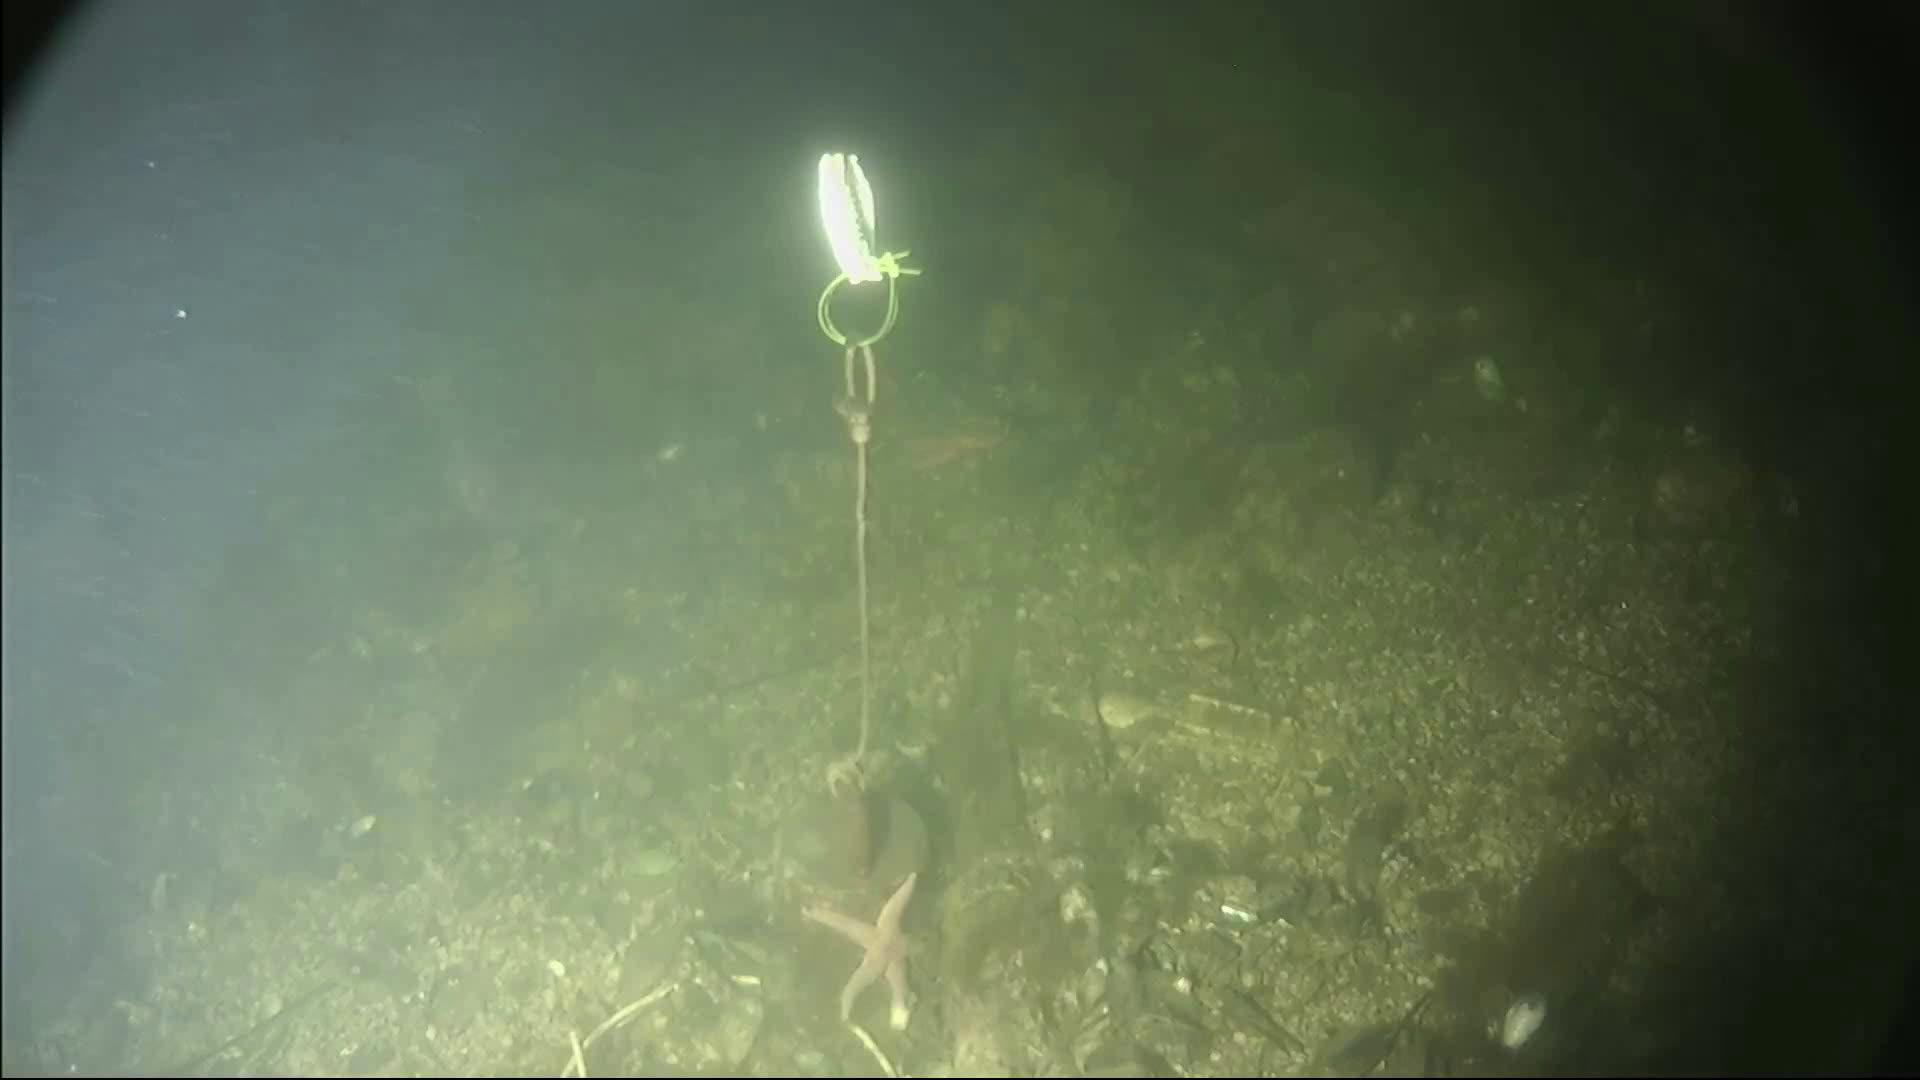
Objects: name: starfish
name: crab